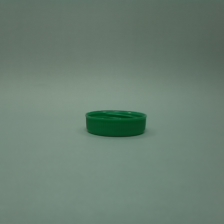
Color: green
Cap type: standard cap